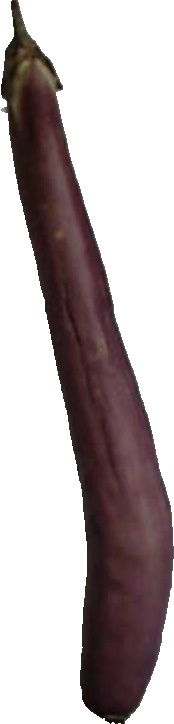
Label: eggplant_long_1